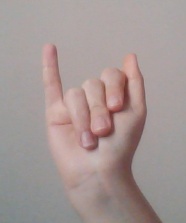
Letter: meem